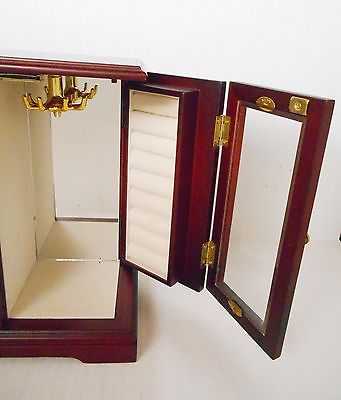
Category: cabinet